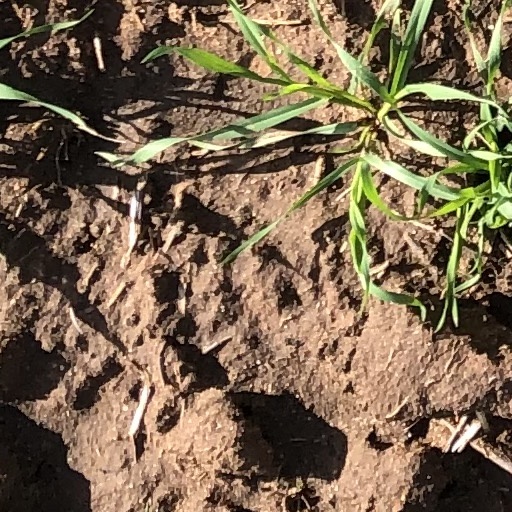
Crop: wheat